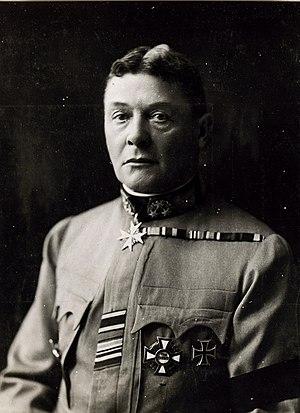
Le baron Hermann Kövess von Kövessháza, né le 30 mars 1854 à Temesvár et décédé le 22 septembre 1924 à Vienne, était un Feldmarschall austro-hongrois qui s'illustra successivement sur tous les fronts où furent engagées les armées austro-hongroises pendant la Première Guerre mondiale. À partir du 3 novembre 1918, il fut le dernier commandant en chef des forces armées de l'Autriche-Hongrie.